Markus Weinzierl

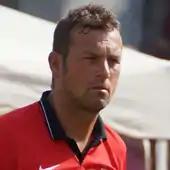
Weinzierl with FC Augsburg in 2015

Weinzierl was named head coach of FC Augsburg on 17 May 2012. His first match in–charge was on 17 August 2012 against SV Wilhelmshaven in the German Cup, which they won, 2–0. They ended up eliminated in the round of 16. In his first season, Weinzierl won only one match in the first–half of the season. They ended the season in 15th place and two points clear of the relegation zone. Augsburg started the 2013–14 season with a 2–0 win against RB Leipzig in the German Cup. Augsburg defeated Bayern 1–0 to end their 53–match undefeated streak. This was also the first time that FC Augsburg defeated Bayern. The last time a club from Augsburg defeated Bayern was when BC Augsburg won on 6 August 1961. Augsburg finished the 2013–14 season in eighth place. Augsburg started the 2014–15 season with a 1–0 loss to 1. FC Magdeburg in the German Cup. On 5 April 2015, Weinzierl extended his contract at Augsburg until 2019. on 9 May 2015, Augsburg defeated Bayern Munich in his 100th Bundesliga match as head coach. Augsburg finished the season in fifth place. Augsburg started the 2015–16 season with a 3–1 win against SV Elversberg in the German Cup. Augsburg also participated in the Europa League. Augsburg were eliminated in the second round by Liverpool. Augsburg finished the season in 12th place. Weinzierl finished with a record of 56 wins, 32 draws, and 66 losses.